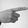
ASL letter: G